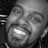
Emotion: happy